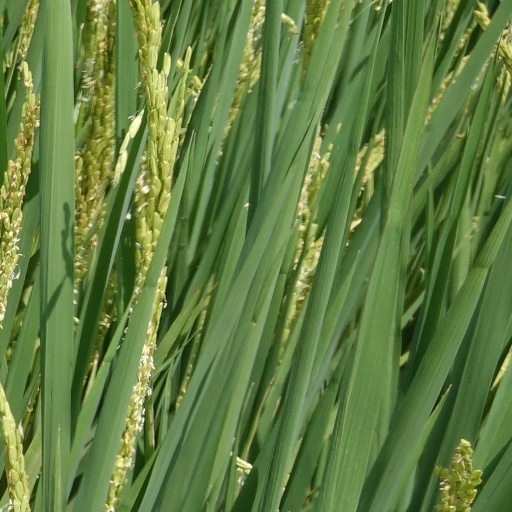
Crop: rice